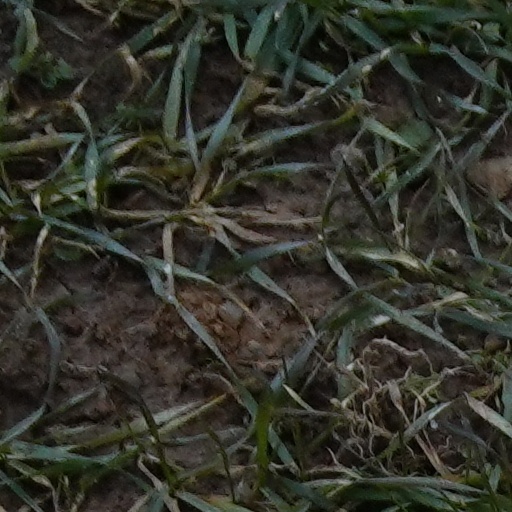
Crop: wheat